Willem Koekkoek

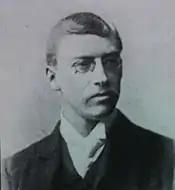
Willem Koekkoek(date unknown)

Willem Koekkoek (3 January 1839 – 29 January 1895) was a Dutch cityscape painter and marine artist.